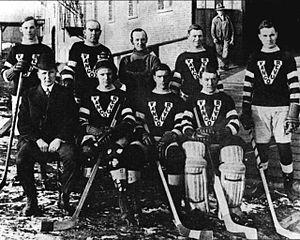
La saison 1914-1915 est la quatrième saison de l'Association de hockey de la Côte du Pacifique, ligue de hockey sur glace du Canada. Chacune des trois équipes qui commencent la saison doit jouer dix-huit parties mais finalement, deux équipes ne jouent que dix-sept rencontres ; à la fin du calendrier, les Millionnaires de Vancouver sont la meilleure équipe de la PCHA et remportent le premier titre de champions de la ligue.
Les Millionnaires de Vancouver sont une équipe professionnelle de hockey sur glace basée à Vancouver en Colombie-Britannique au Canada. Ils évoluent dans l'Association de hockey de la Côte du Pacifique – plus généralement connue sous le sigle PCHA pour Pacific Coast Hockey Association – entre 1911 et 1922 puis ils rejoignent la Western Canada Hockey League jusqu'en 1926. En 1922, l'équipe change de nom et devient les Maroons de Vancouver. L'équipe remporte en 1914-1915 la Coupe Stanley, il s'agit de l’unique fois qu'une équipe de Vancouver remporte le trophée.
Frederick Wellington Taylor plus connu sous le pseudonyme de Cyclone Taylor, OBE, est un joueur de hockey sur glace. Il évolue au début du XXᵉ siècle et est une des premières vedettes du monde du hockey. Il évolue dans plusieurs ligues avant les débuts de la Ligue nationale de hockey, remportant à plusieurs reprises des titres de meilleur buteur. Il remporte également la Coupe Stanley à deux occasions, en 1909 avec les Sénateurs d'Ottawa puis en 1915 avec les Millionnaires de Vancouver. Il est un des premiers membres du temple de la renommée du hockey en y étant admis en 1947.
L’Association de hockey de la Côte du Pacifique – également connu sous son nom anglais de Pacific Coast Hockey Association ou sous son sigle PCHA – est une ligue professionnelle de hockey sur glace dans l'ouest canadien de 1911 à 1924. Elle est alors considérée comme une ligue majeure, équivalente alors à la Ligue nationale de hockey.
Lloyd Cook dit « Farmer » est un joueur professionnel de hockey sur glace. Il joue en tant que défenseur au début du XXᵉ siècle.